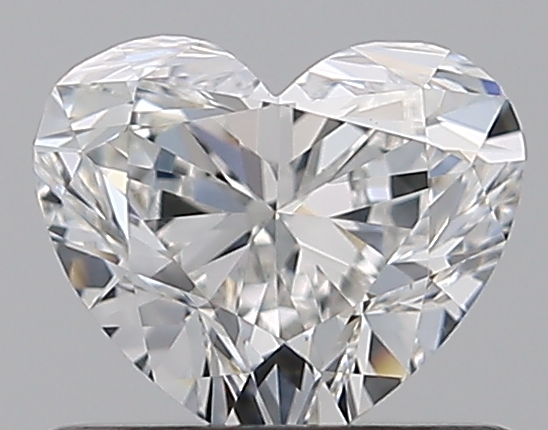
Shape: heart
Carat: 0.7
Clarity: VVS2
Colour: G
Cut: VG
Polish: VG
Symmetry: GD
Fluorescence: N
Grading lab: GIA
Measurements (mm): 5.01 x 5.93 x 3.55